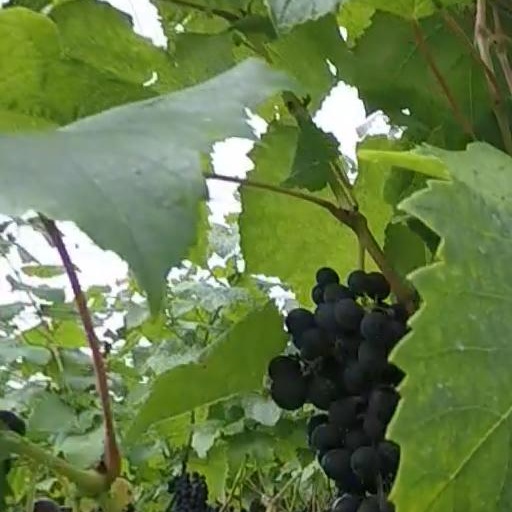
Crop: grape